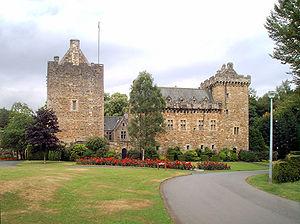
Cette liste recense les principaux châteaux du council area d'East Ayrshire en Écosse.